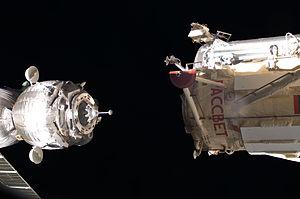
Soyouz TMA-03M est une mission spatiale dont le lancement a eu lieu le 21 décembre 2011 depuis le Cosmodrome de Baikonour. Elle transporte trois membres de l'Expédition 30 vers la station spatiale internationale. Il s'agit du 112ᵉ vol d'un vaisseau Soyouz depuis le premier en 1967.